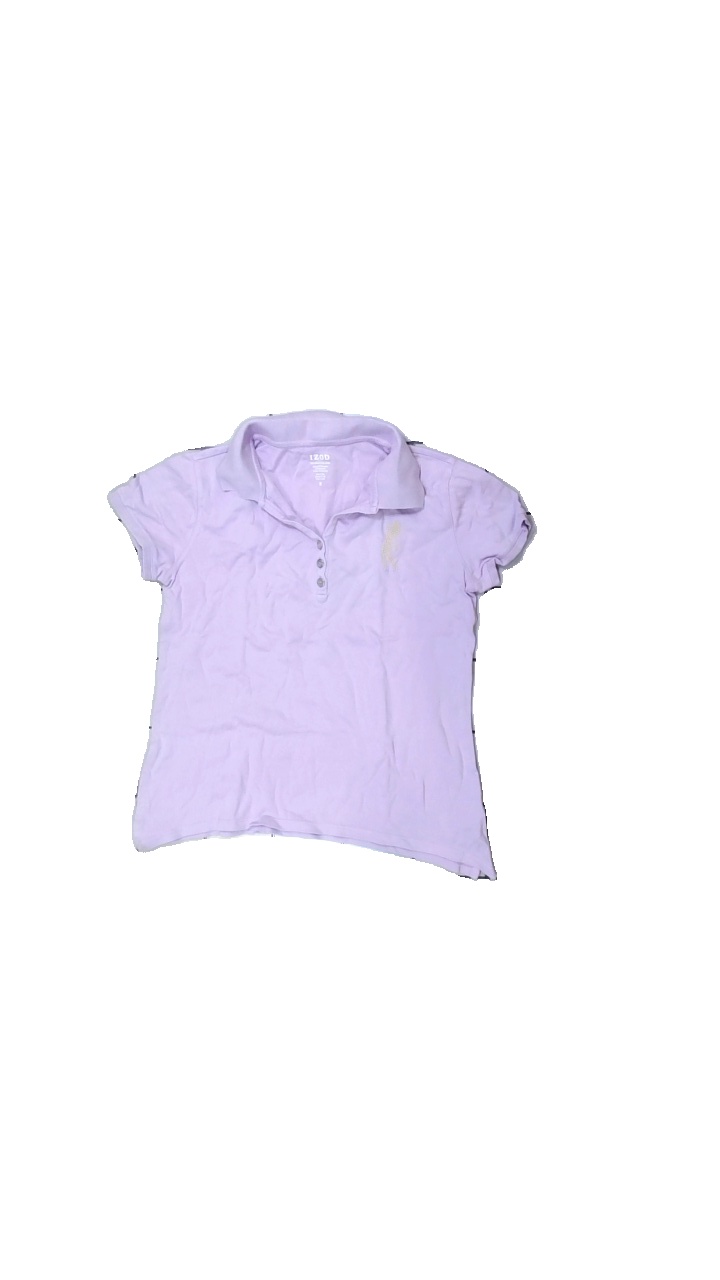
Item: T-shirt (Ladies)
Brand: Izod
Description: purple t-shirt with collar
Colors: Purple
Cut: Regular
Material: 100% Cotton
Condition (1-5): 3
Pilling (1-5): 5
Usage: Reuse
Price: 50-100